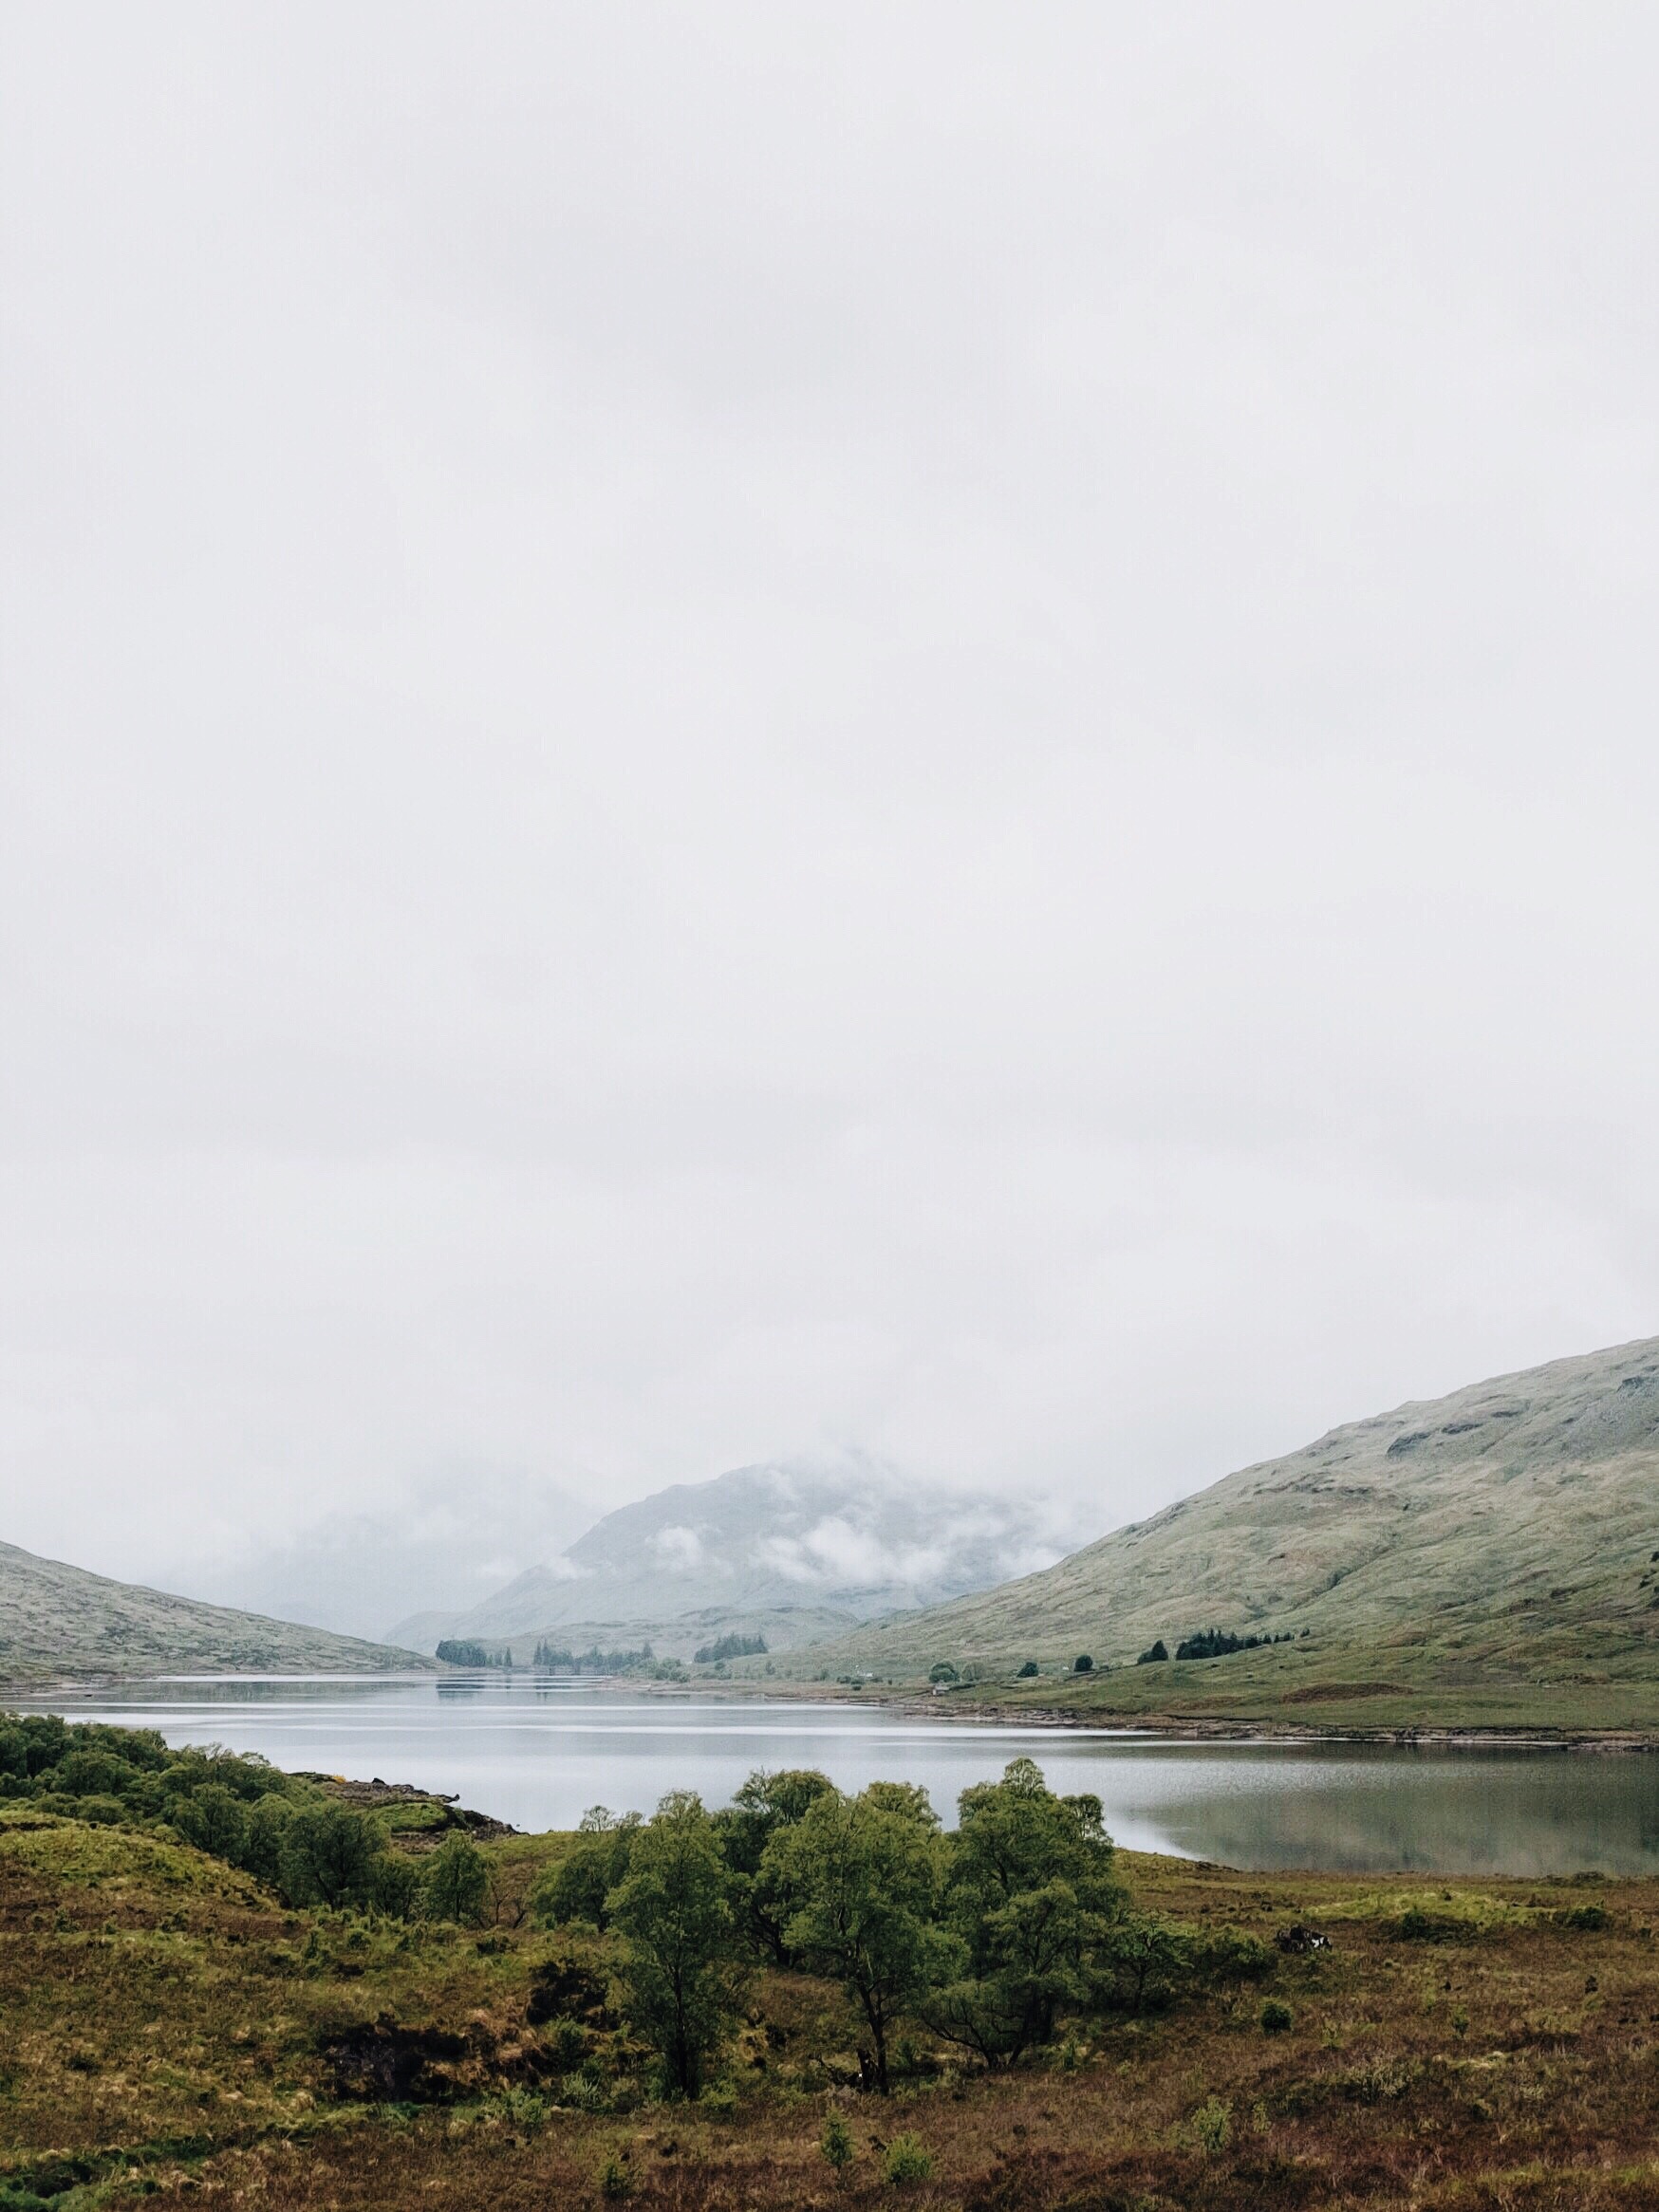
landscape, sea, coast, tree, mountain, cloud, sky, mist, cloudy, morning, hill, lake, bay, fjord, reservoir, highland, body of water, fell, loch, geographical feature, atmospheric phenomenon